Renaissance magic

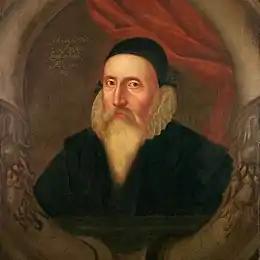
A 16th-century portrait by an unknown artist

"Les Prophéties" received a mixed reaction when it was published. Some people thought Nostradamus was a servant of evil, a fake, or insane, while many of the elite evidently thought otherwise. Catherine de' Medici, wife of King Henry II of France, was one of Nostradamus's greatest admirers. After reading his almanacs for 1555, which hinted at unnamed threats to the royal family, she summoned him to Paris to explain them and to draw up horoscopes for her children. At the time, he feared that he would be beheaded, but by the time of his death in 1566, Queen Catherine had made him Counselor and Physician-in-Ordinary to her son, the young King Charles IX of France.